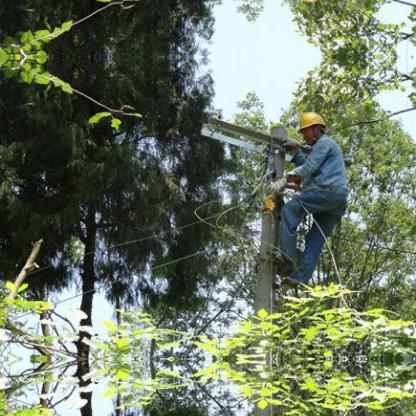
Objects in the image:
label: helmet
label: person